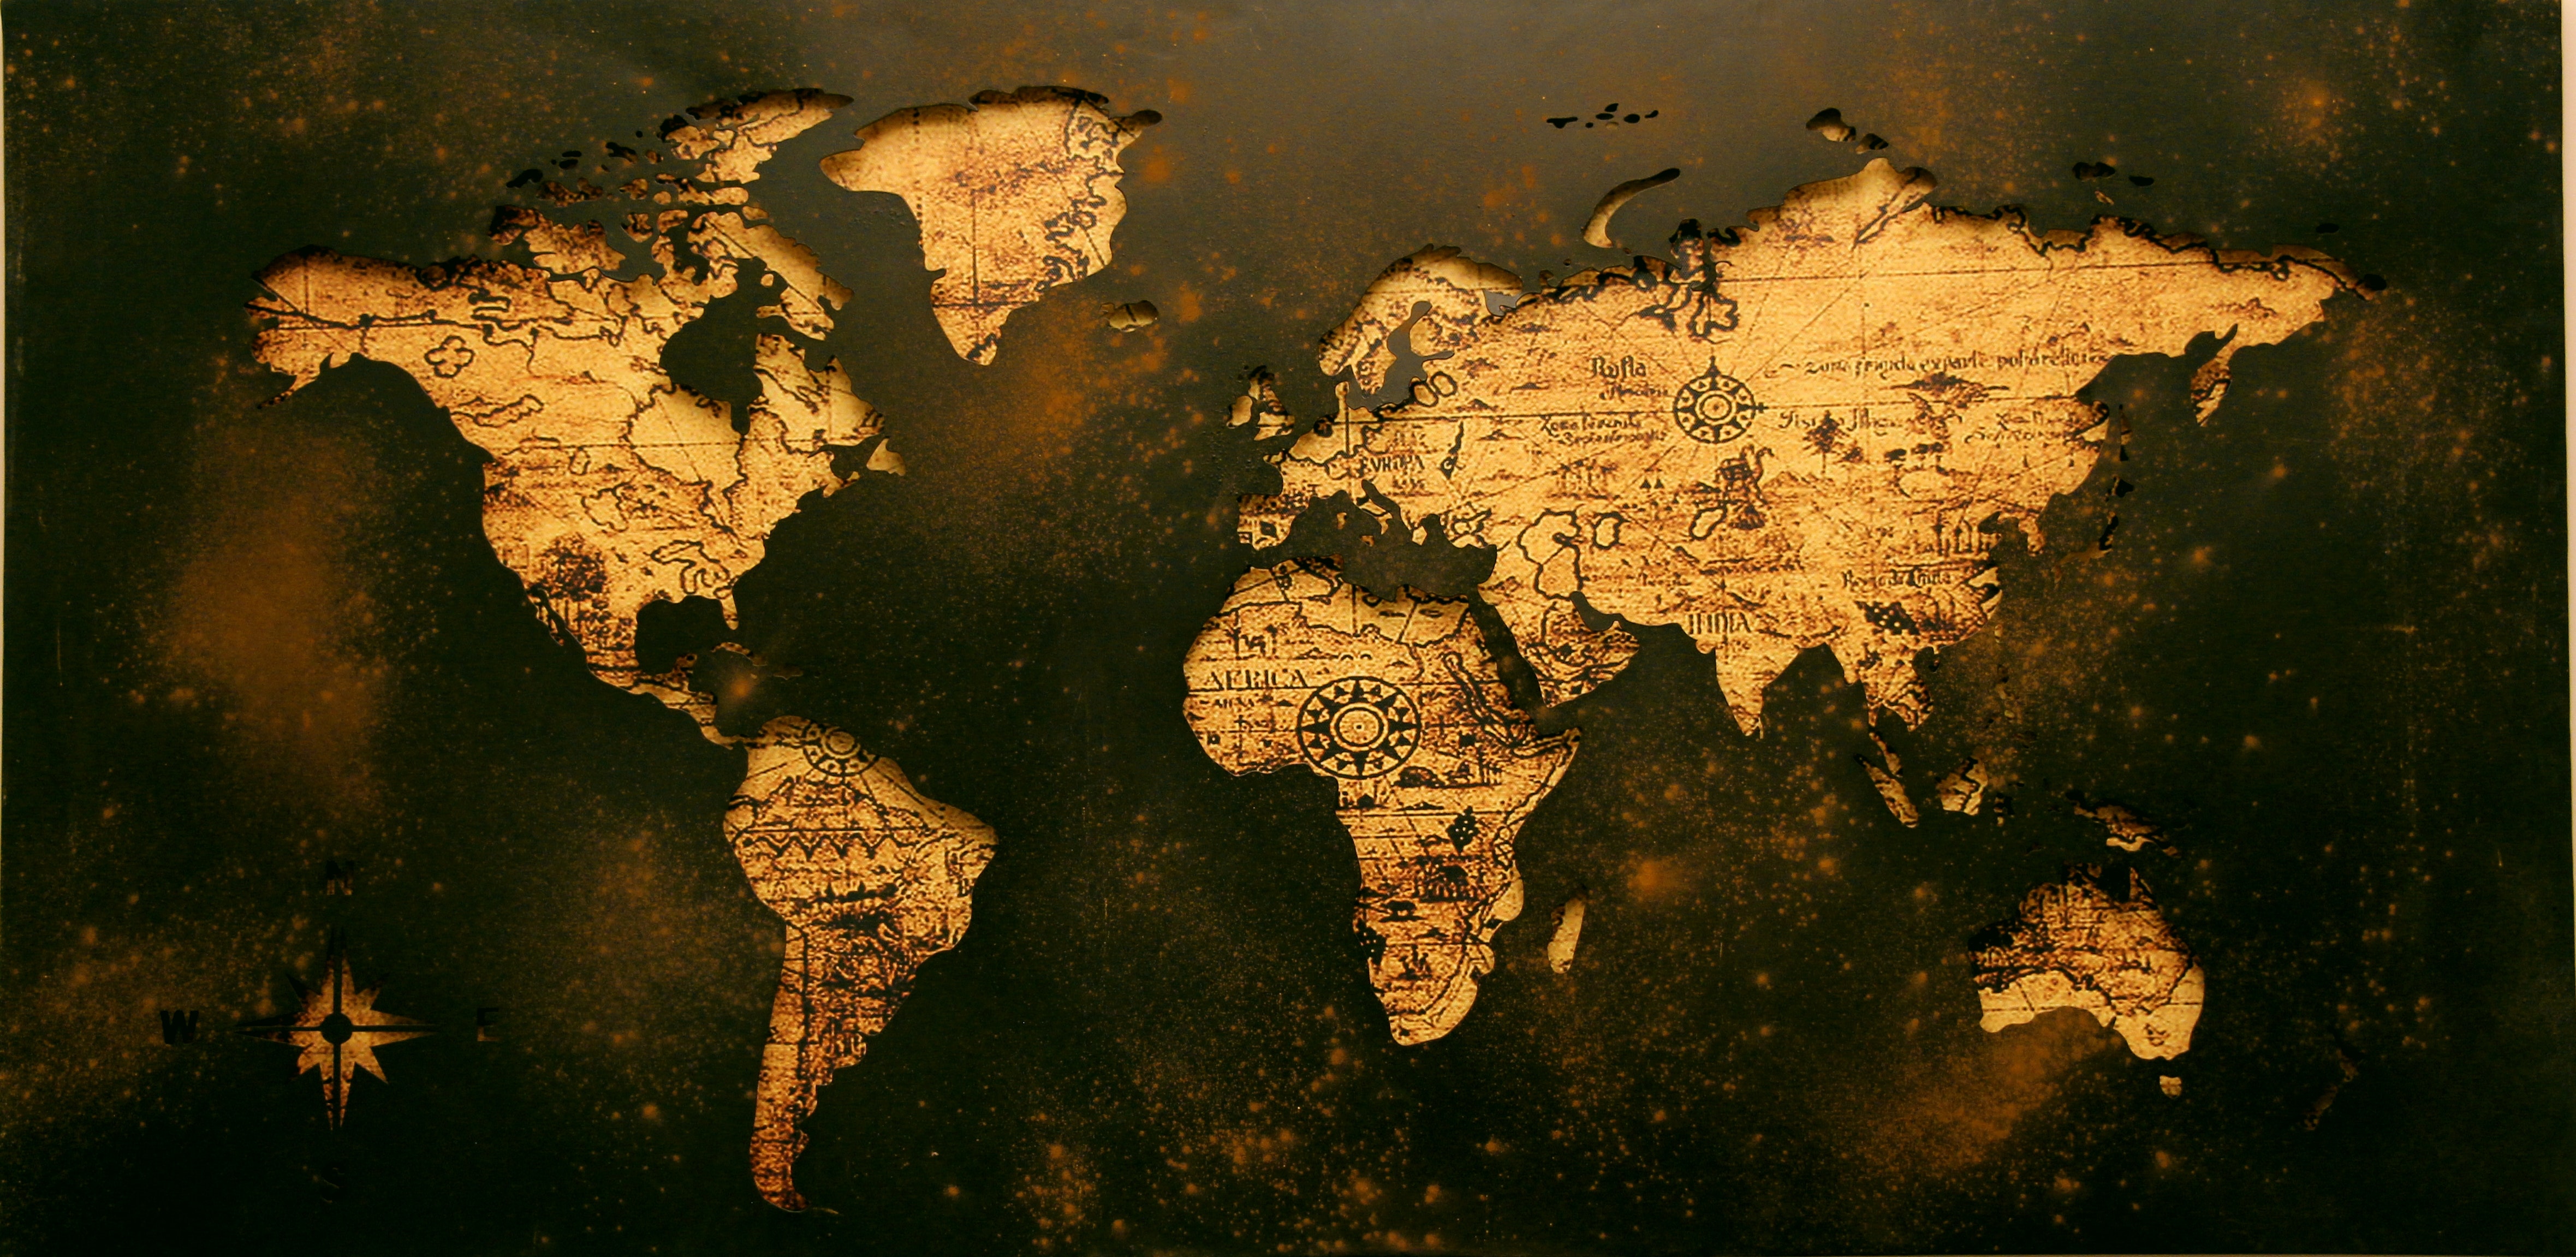
formation, world, geology, earth, soil, shadow, rock